Hindustan Unilever

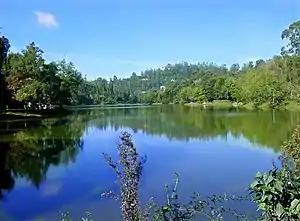
Kodaikanal Lake, one of the most popular tourist attractions in South India, was contaminated following Unilever's illegal dumping of mercury.

In 2001 a thermometer factory in Kodaikanal run by Hindustan Unilever dumped glass contaminated with mercury and selling it to scrap merchants. Protests by local NGOs and Greenpeace lead to the shutting of the factory in March 2001. The issue has since snowballed into a controversy impacting the reputation of the company and led to a series of regulatory and legal confrontations. The issue was eventually resolved in 2016 through an out of court settlement between the company and the affected ex-workers.